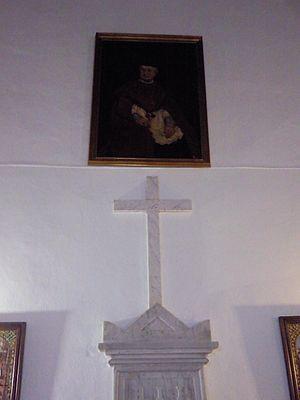
Ildefonso Joaquín Infante y Macías était un ecclésiastique espagnol, évêque du diocèse de San Cristóbal de La Laguna.